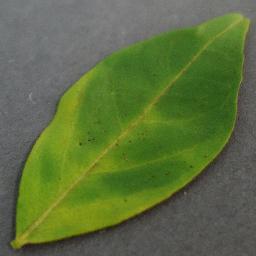
Label: Orange___Haunglongbing_(Citrus_greening)